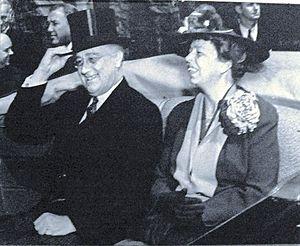
Franklin Delano Roosevelt /ˈfɹæŋklɪn ˈdɛlənoʊ ˈɹoʊzəvɛlt/, né le 30 janvier 1882 à Hyde Park et mort le 12 avril 1945 à Warm Springs, est un homme d'État américain, 32ᵉ président des États-Unis, en fonctions de 1933 à 1945. Figure centrale du XXᵉ siècle, il est le seul président américain à avoir été élu à quatre reprises. Il ne fait cependant qu'entamer son quatrième mandat, emporté par la maladie quelques mois après le début de celui-ci. Il est également le troisième président des États-Unis dont la majorité des ancêtres est d'origine néerlandaise après Martin Van Buren et Theodore Roosevelt, étant issu de la même famille que ce dernier.